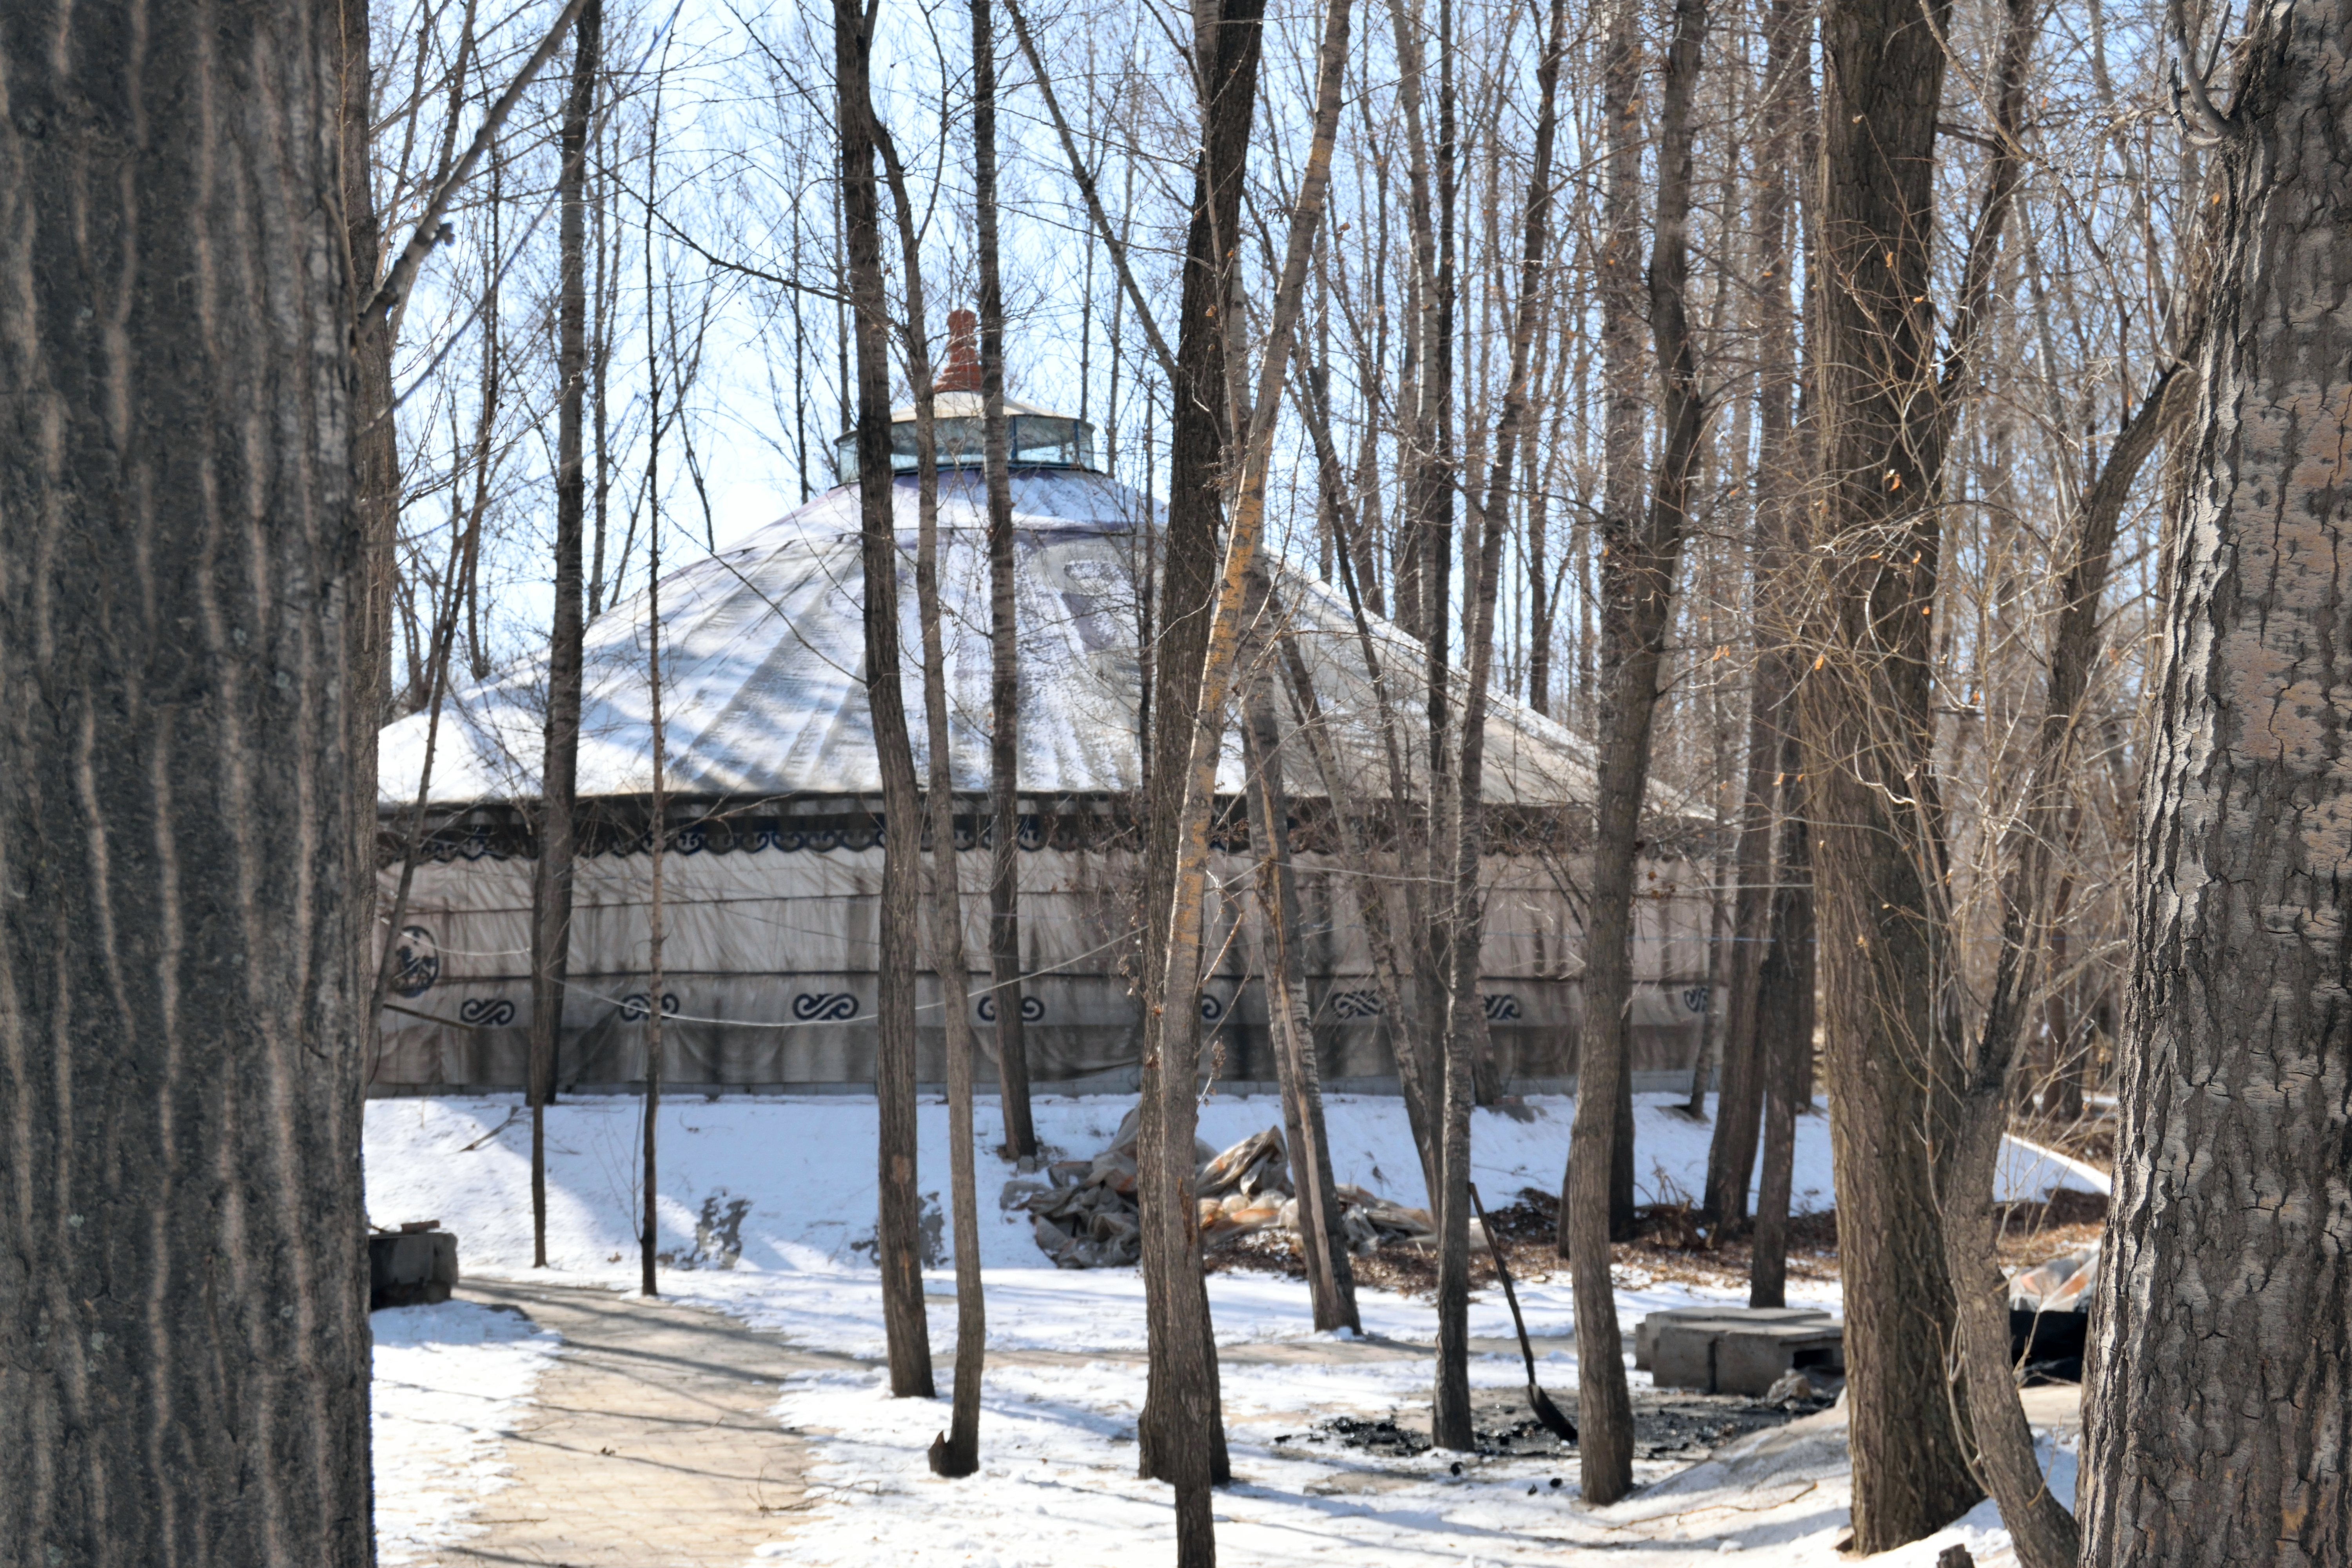
landscape, tree, snow, winter, wood, travel, ice, scenic, autumn, weather, season, inner mongolia, china, woody plant